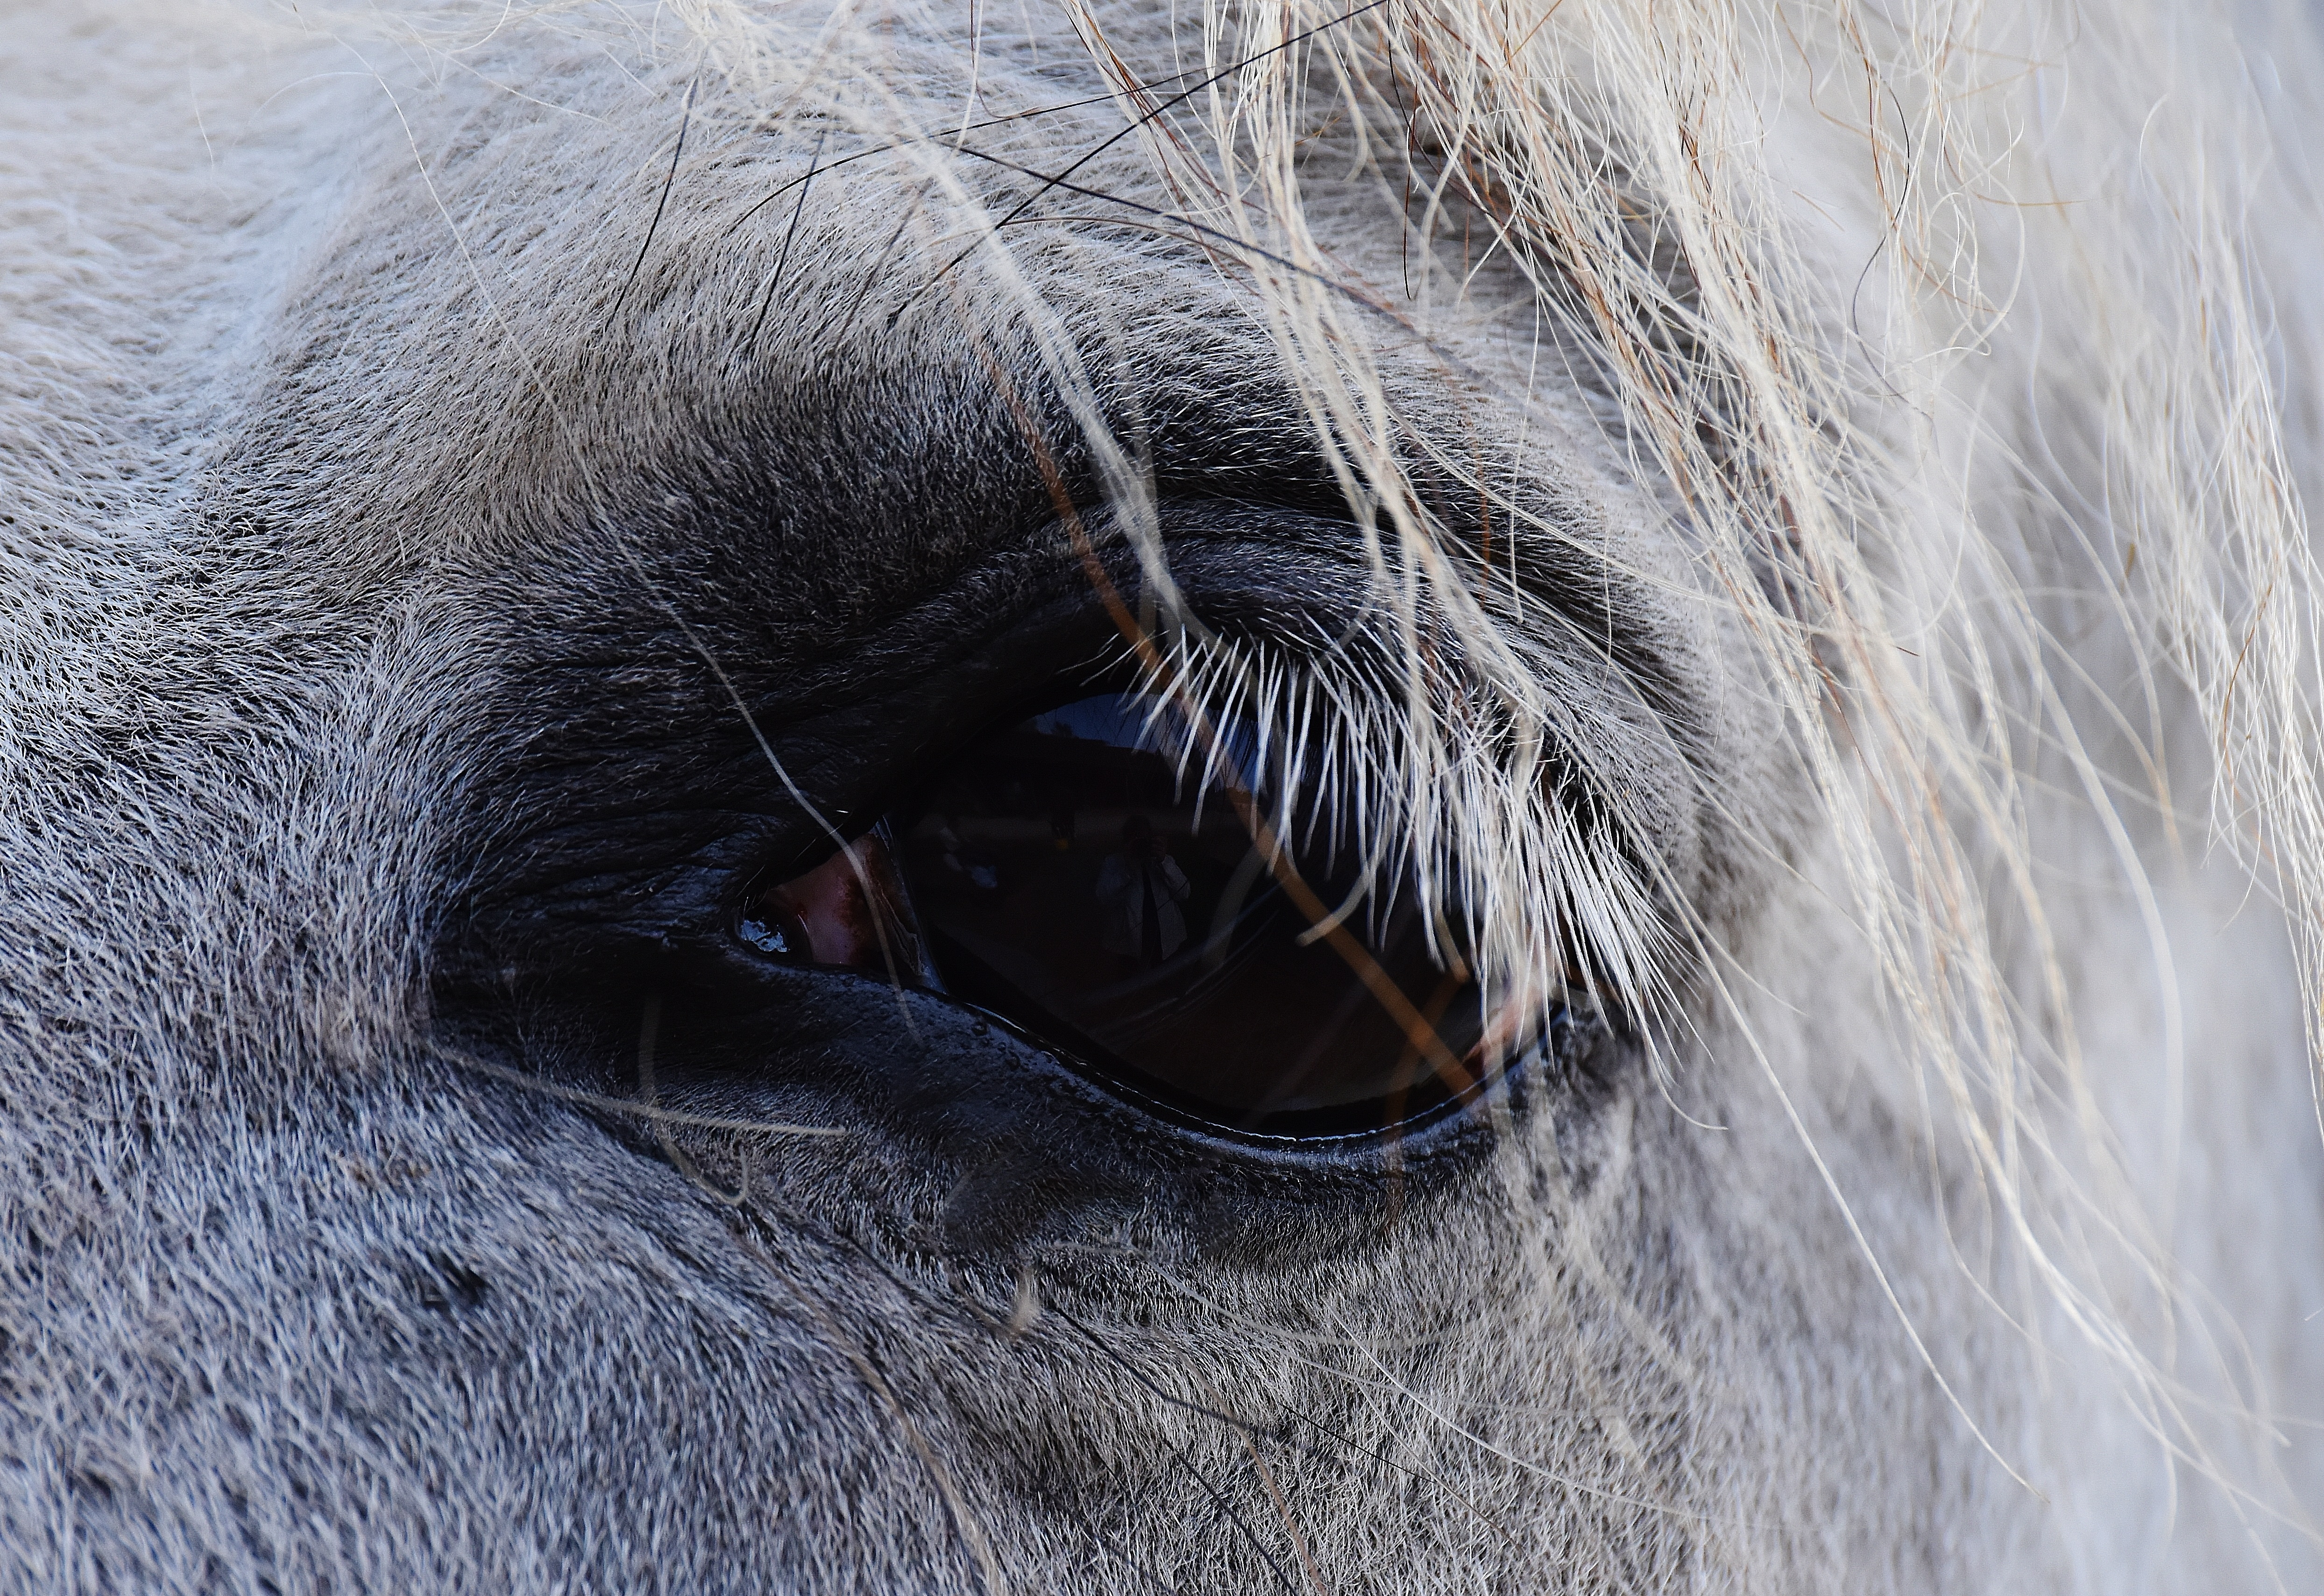
water, nature, winter, view, animal, wildlife, horse, mammal, mane, close up, human body, stall, eye, head, organ, mold, horse head, reiterhof, white horse, horse like mammal